Locksmithing

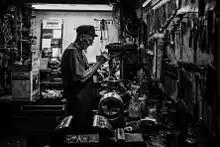
A Locksmith, 2013

Locksmiths may be commercial (working out of a storefront), mobile (working out of a vehicle), institutional (employed by an institution) or investigatory (forensic locksmiths) or may specialize in one aspect of the skill, such as an automotive lock specialist, a master key system specialist or a safe technician. Many locksmiths also work as security consultants, but not all security consultants possess locksmithing skills. Locksmiths are frequently certified in specific skill areas or to a level of skill within the trade. This is separate from certificates of completion of training courses. In determining skill levels, certifications from manufacturers or locksmith associations are usually more valid criteria than certificates of completion. Some locksmiths decide to call themselves "Master Locksmiths" whether they are fully trained or not, and some training certificates appear quite authoritative.